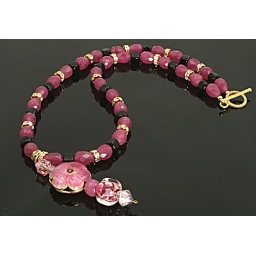
Romantic pink enameled flower with faceted pink and black beads and rhinestone spacers in gold